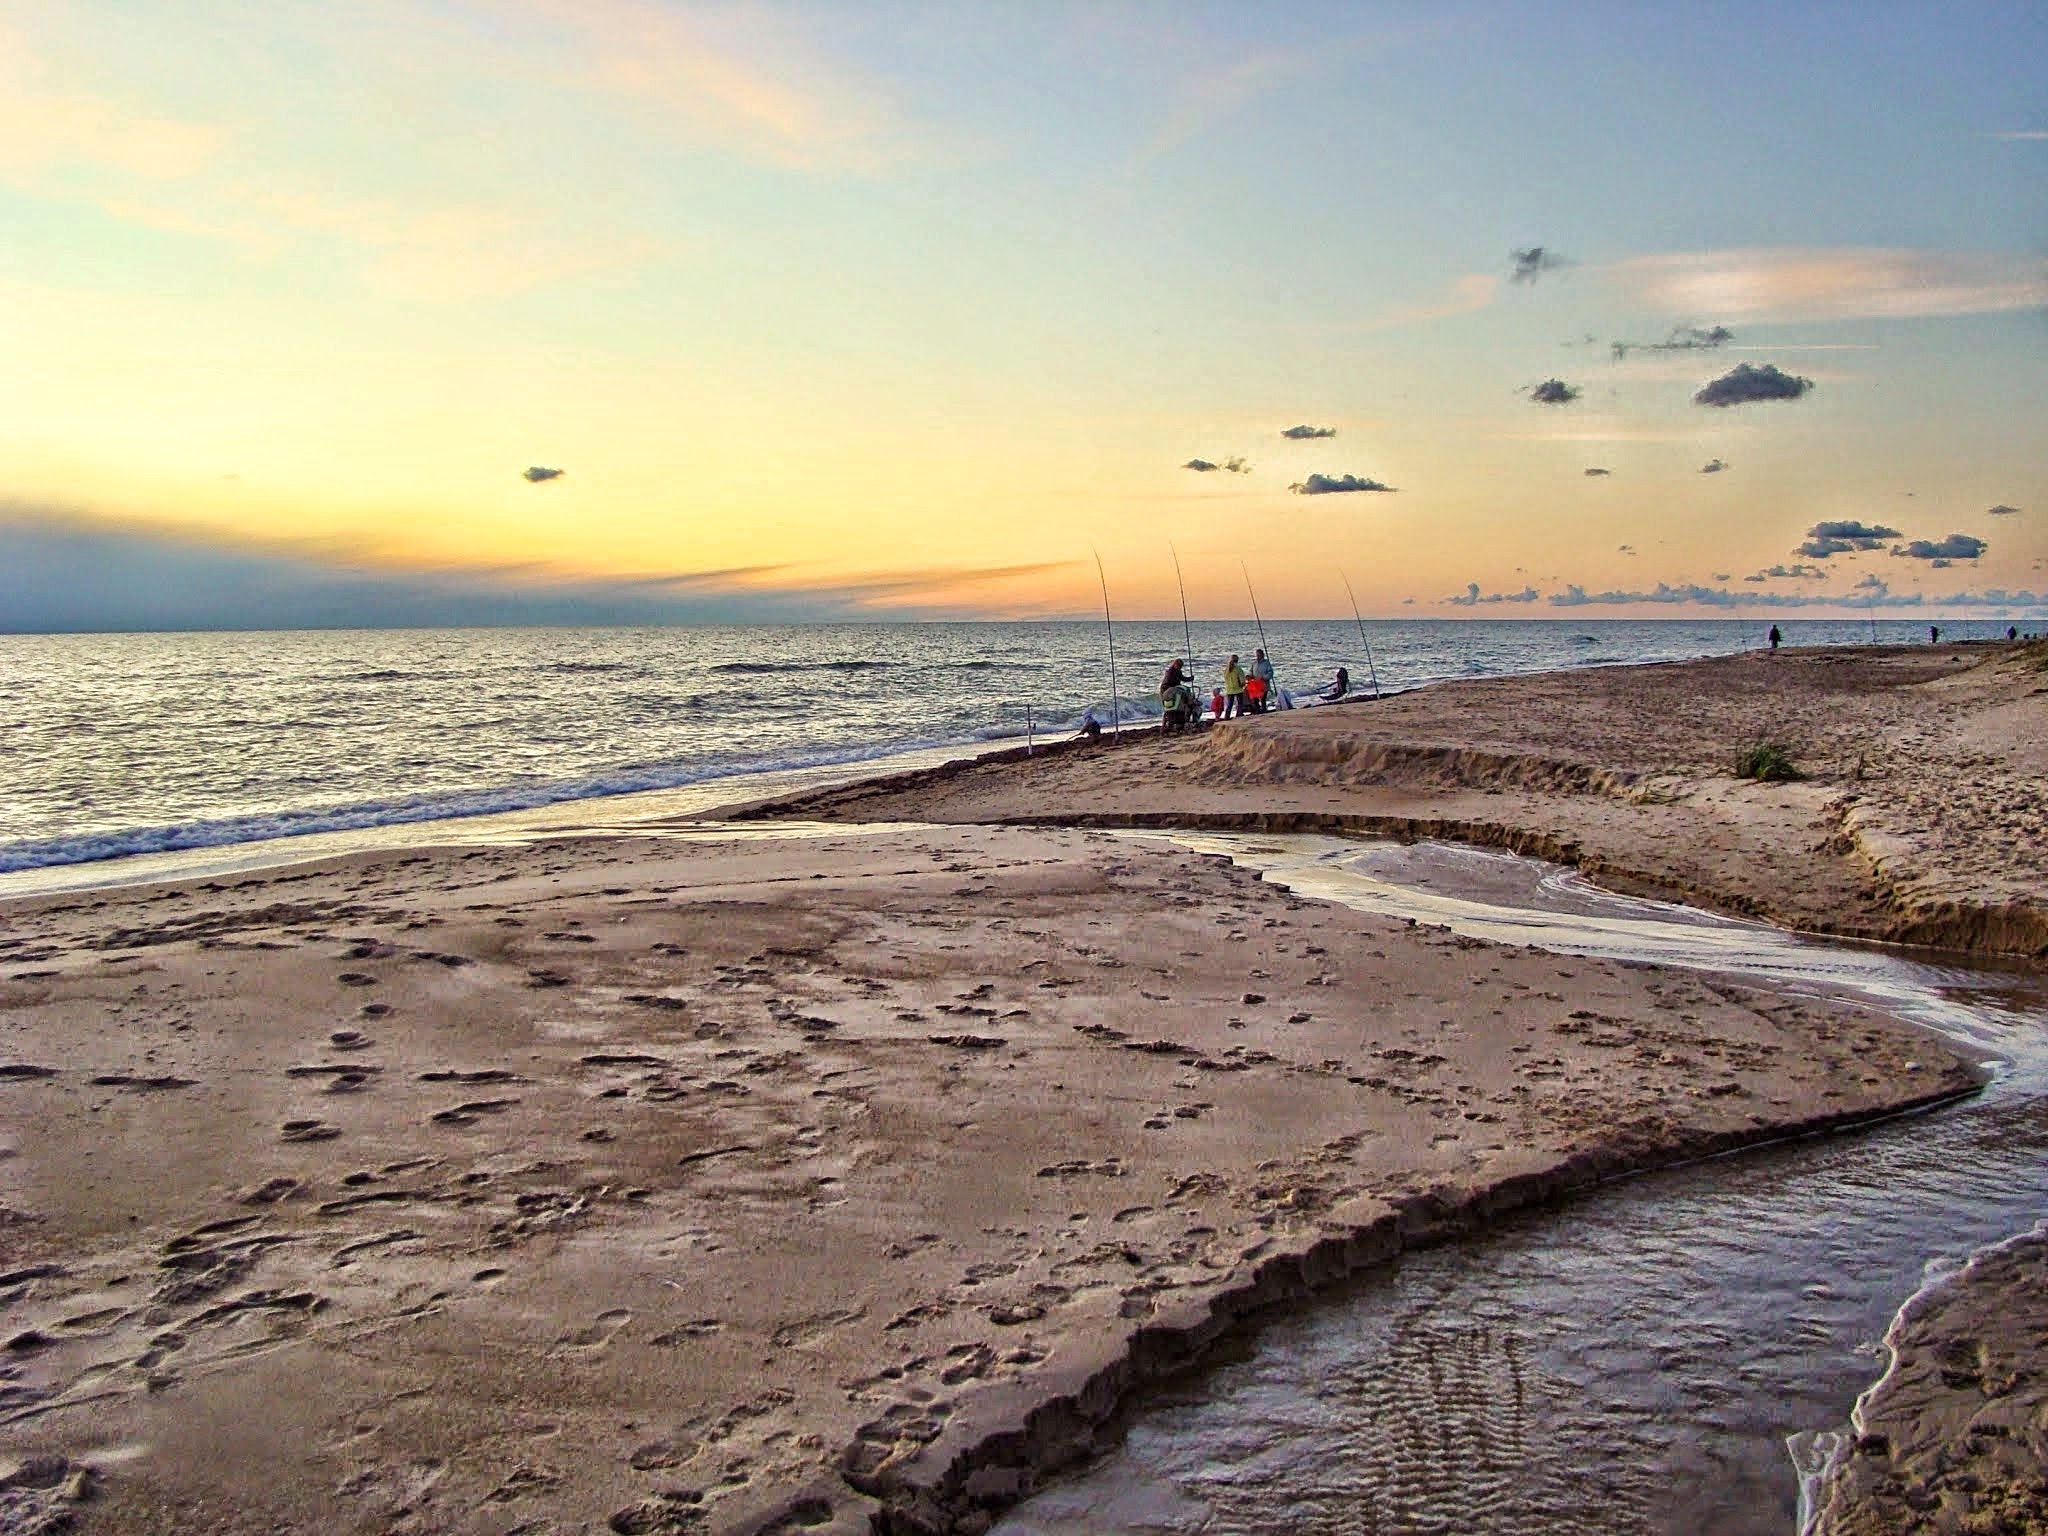
beach, landscape, sea, coast, sand, ocean, horizon, sky, sunrise, sunset, morning, shore, wave, dawn, summer, dusk, evening, seascape, bay, body of water, cape, mudflat, wind wave